Sanam (1951 film)

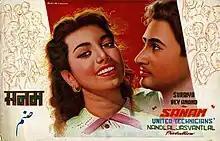
Song synopsis booklet cover

Sanam is a 1951 Bollywood romantic film directed by Nandlal Jaswantlal, who also directed the classic Anarkali. It starred Dev Anand, and his co-star was Suraiya, who also recorded the playback singing for the film. Meena Kumari acted in the film in a supporting role, where she played the role of Suraiya's best friend. The film was an average at the box office, which was attributed to Suraiya's fading stardom in the early 1950s, and Madhubala's and Nargis' simultaneous rise as the top female stars.